Ford Focus Electric

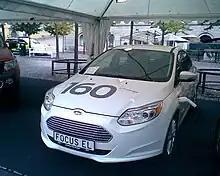
Ford Focus Electric at a car festival in Sweden with a claimed range of 160 km (99 miles).

In 2011, through an association with SunPower, an optional solar-panel system was to be offered by some Ford dealers to be installed on the homes of Focus Electric owners to generate enough renewable energy during the day to offset the electricity used to charge the vehicle at night. The SunPower's home solar charging option cost before the then available local and federal tax credits. Ford also made an agreement with Best Buy in 2011 to offer a 240-volt home charging station.